Kafer Sourcebook

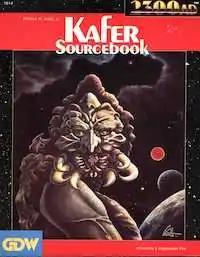
Cover by Steve Venters

Kafer Sourcebook is a supplement published by Game Designers' Workshop (GDW) in 1988 for the hard science fiction role-playing game "2300 AD".